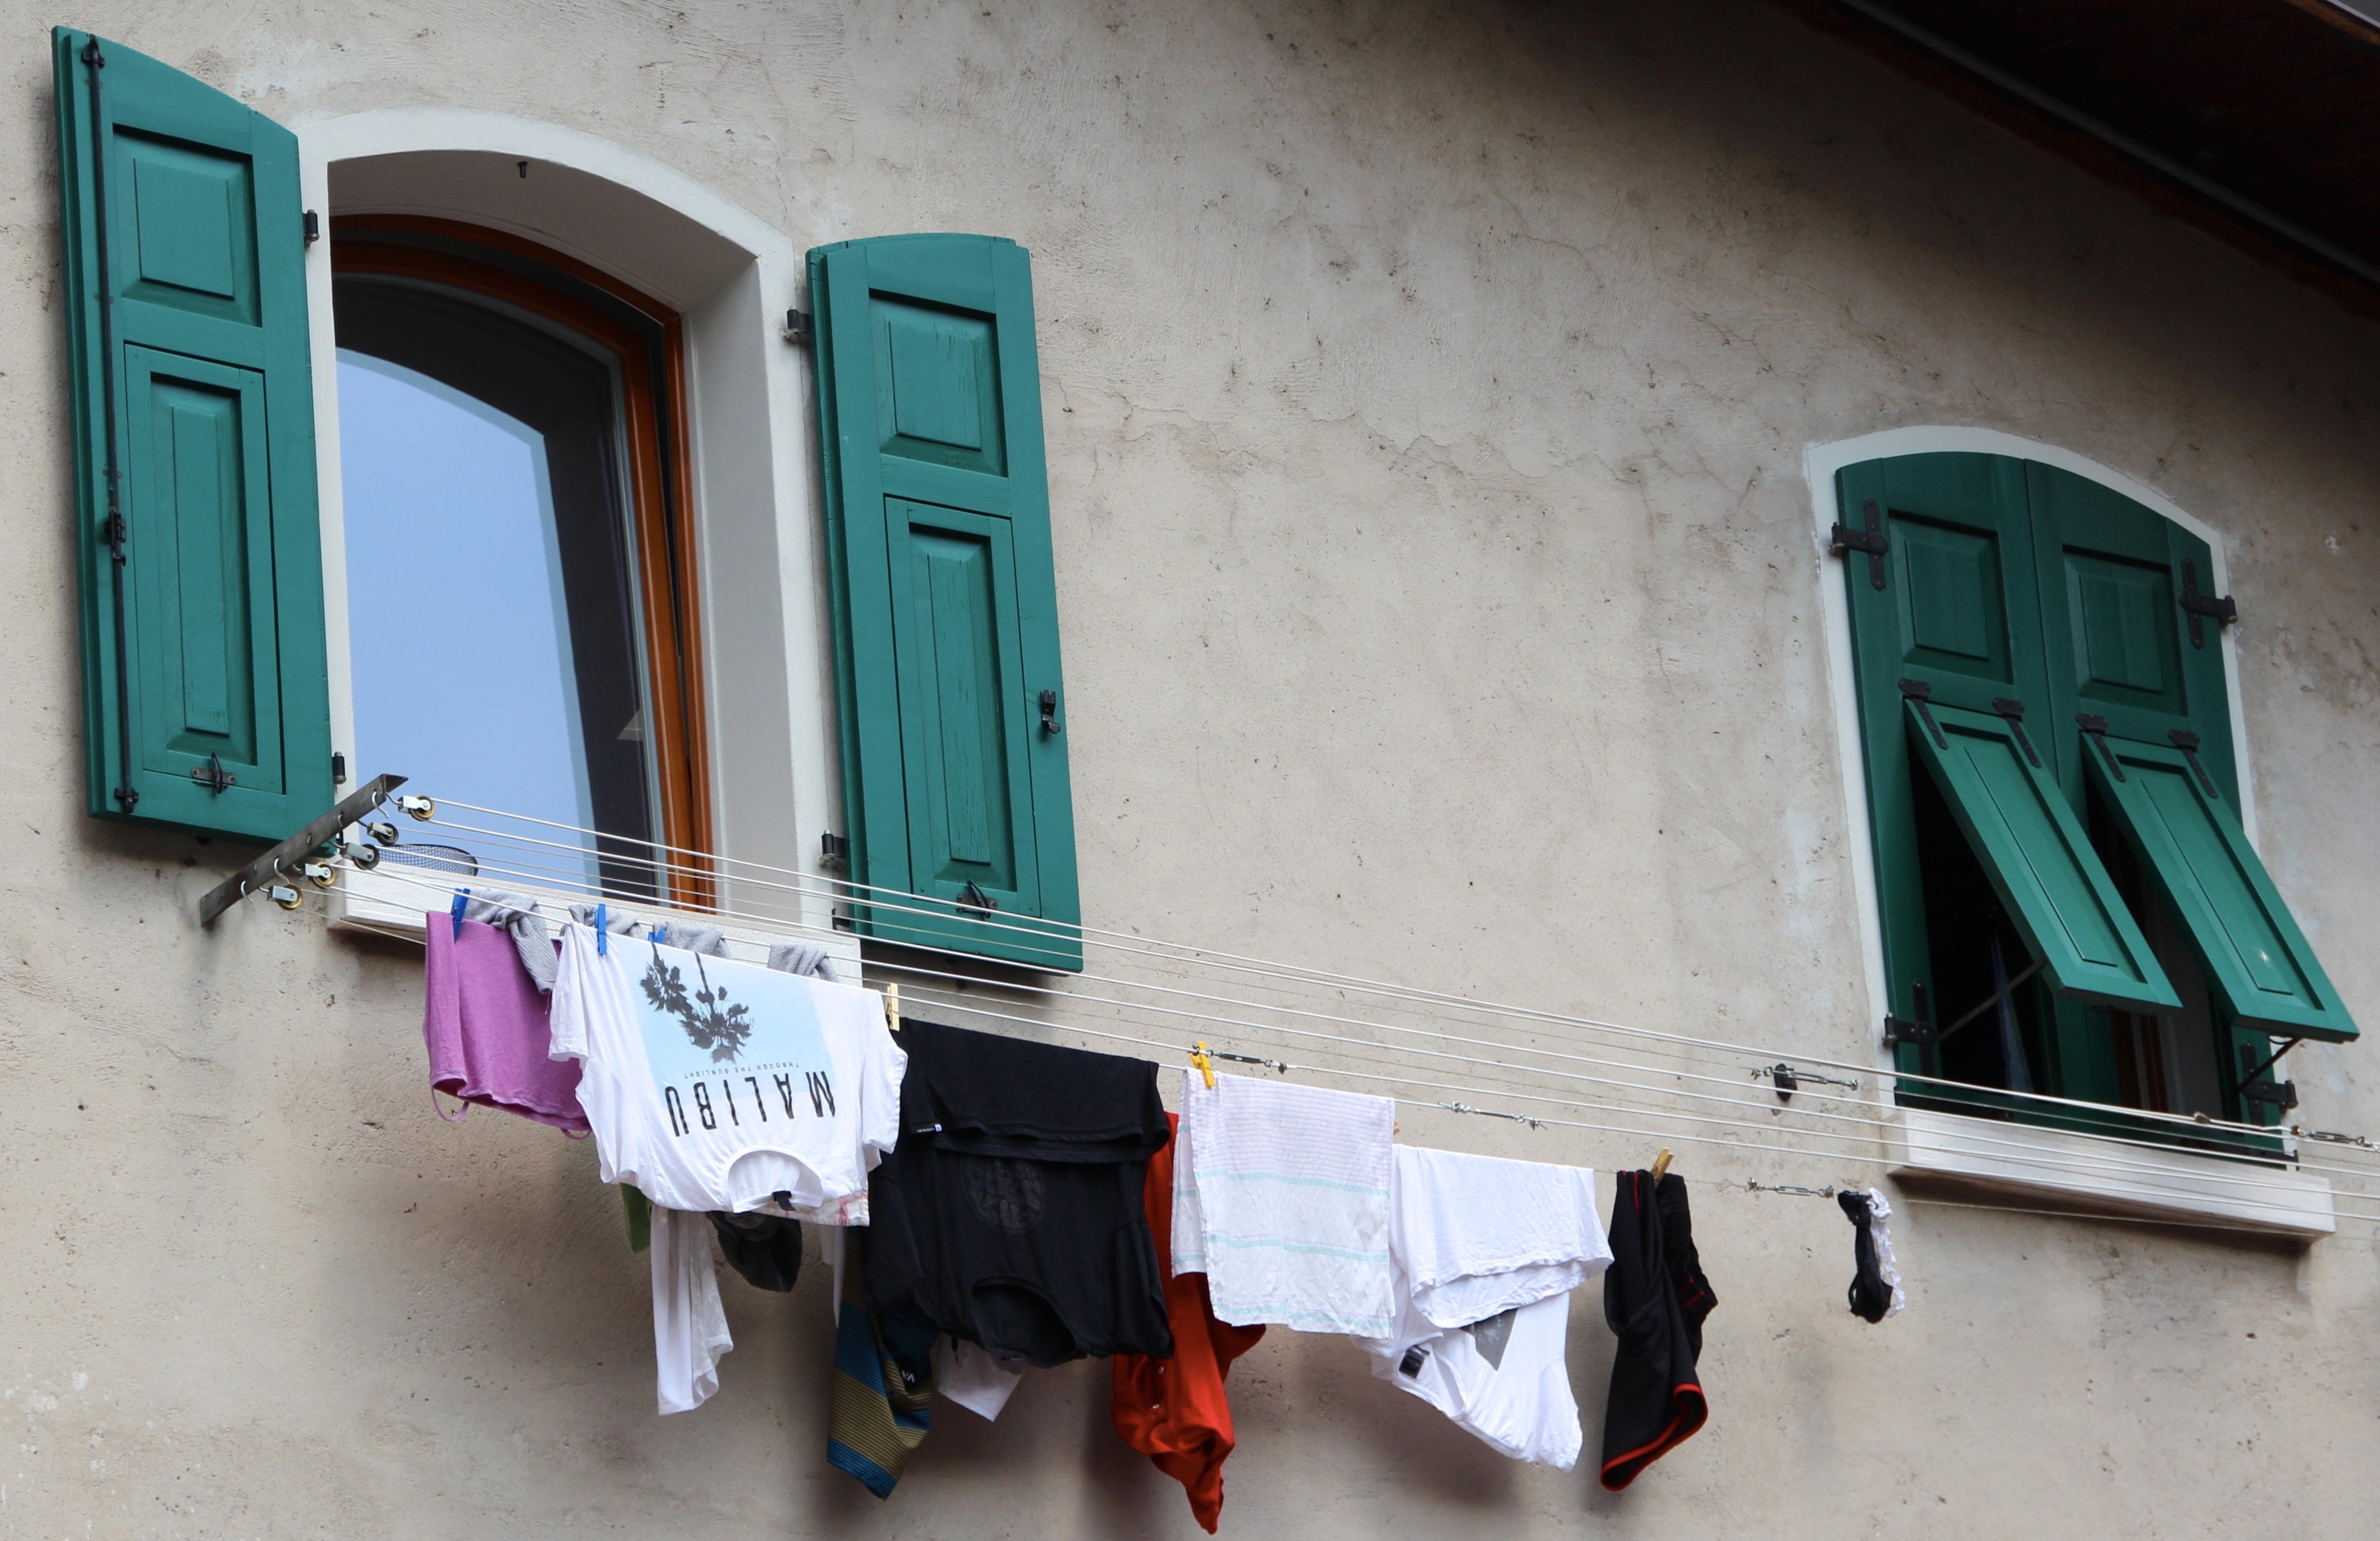
wood, road, street, house, window, home, dry, transport, vehicle, color, backyard, blue, public transport, laundry, hang, tourist attraction, garments, hang laundry, dry laundry, urban area, personal computer hardware